Shrub's Wood Long Barrow

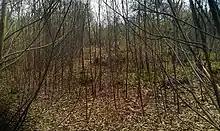
Shrub's Wood Long Barrow is found within woodland and has trees growing in it

Shrub's Wood Long Barrow is an unchambered long barrow located near to the village of Elmsted in the south-eastern English county of Kent. It was probably constructed in the fourth millennium BCE, during Britain's Early Neolithic period. Built out of earth, the long barrow consists of a sub-trapezoidal tumulus flanked by side ditches.